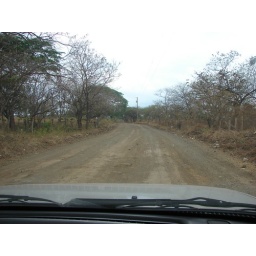
A main road near the beach